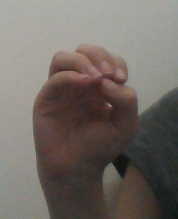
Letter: ha